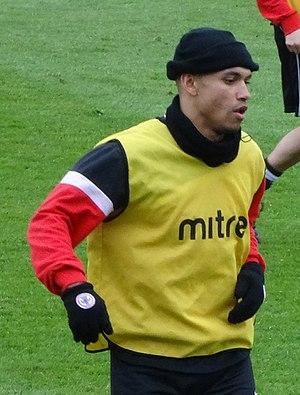
Daniel Vaughn Webber est un footballeur anglais né le 28 décembre 1981 à Manchester. Il évolue au poste d'attaquant. Il a été formé au Manchester United FC.